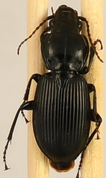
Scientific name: Pterostichus novus
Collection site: Steigerwaldt-Chequamegon NEON (STEI), plot STEI_003